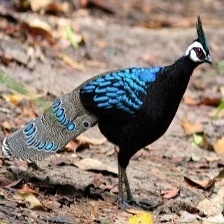
Species: BORNEAN PHEASANT
Scientific name: POLYPLECTRON SCHLEIERMACHERI